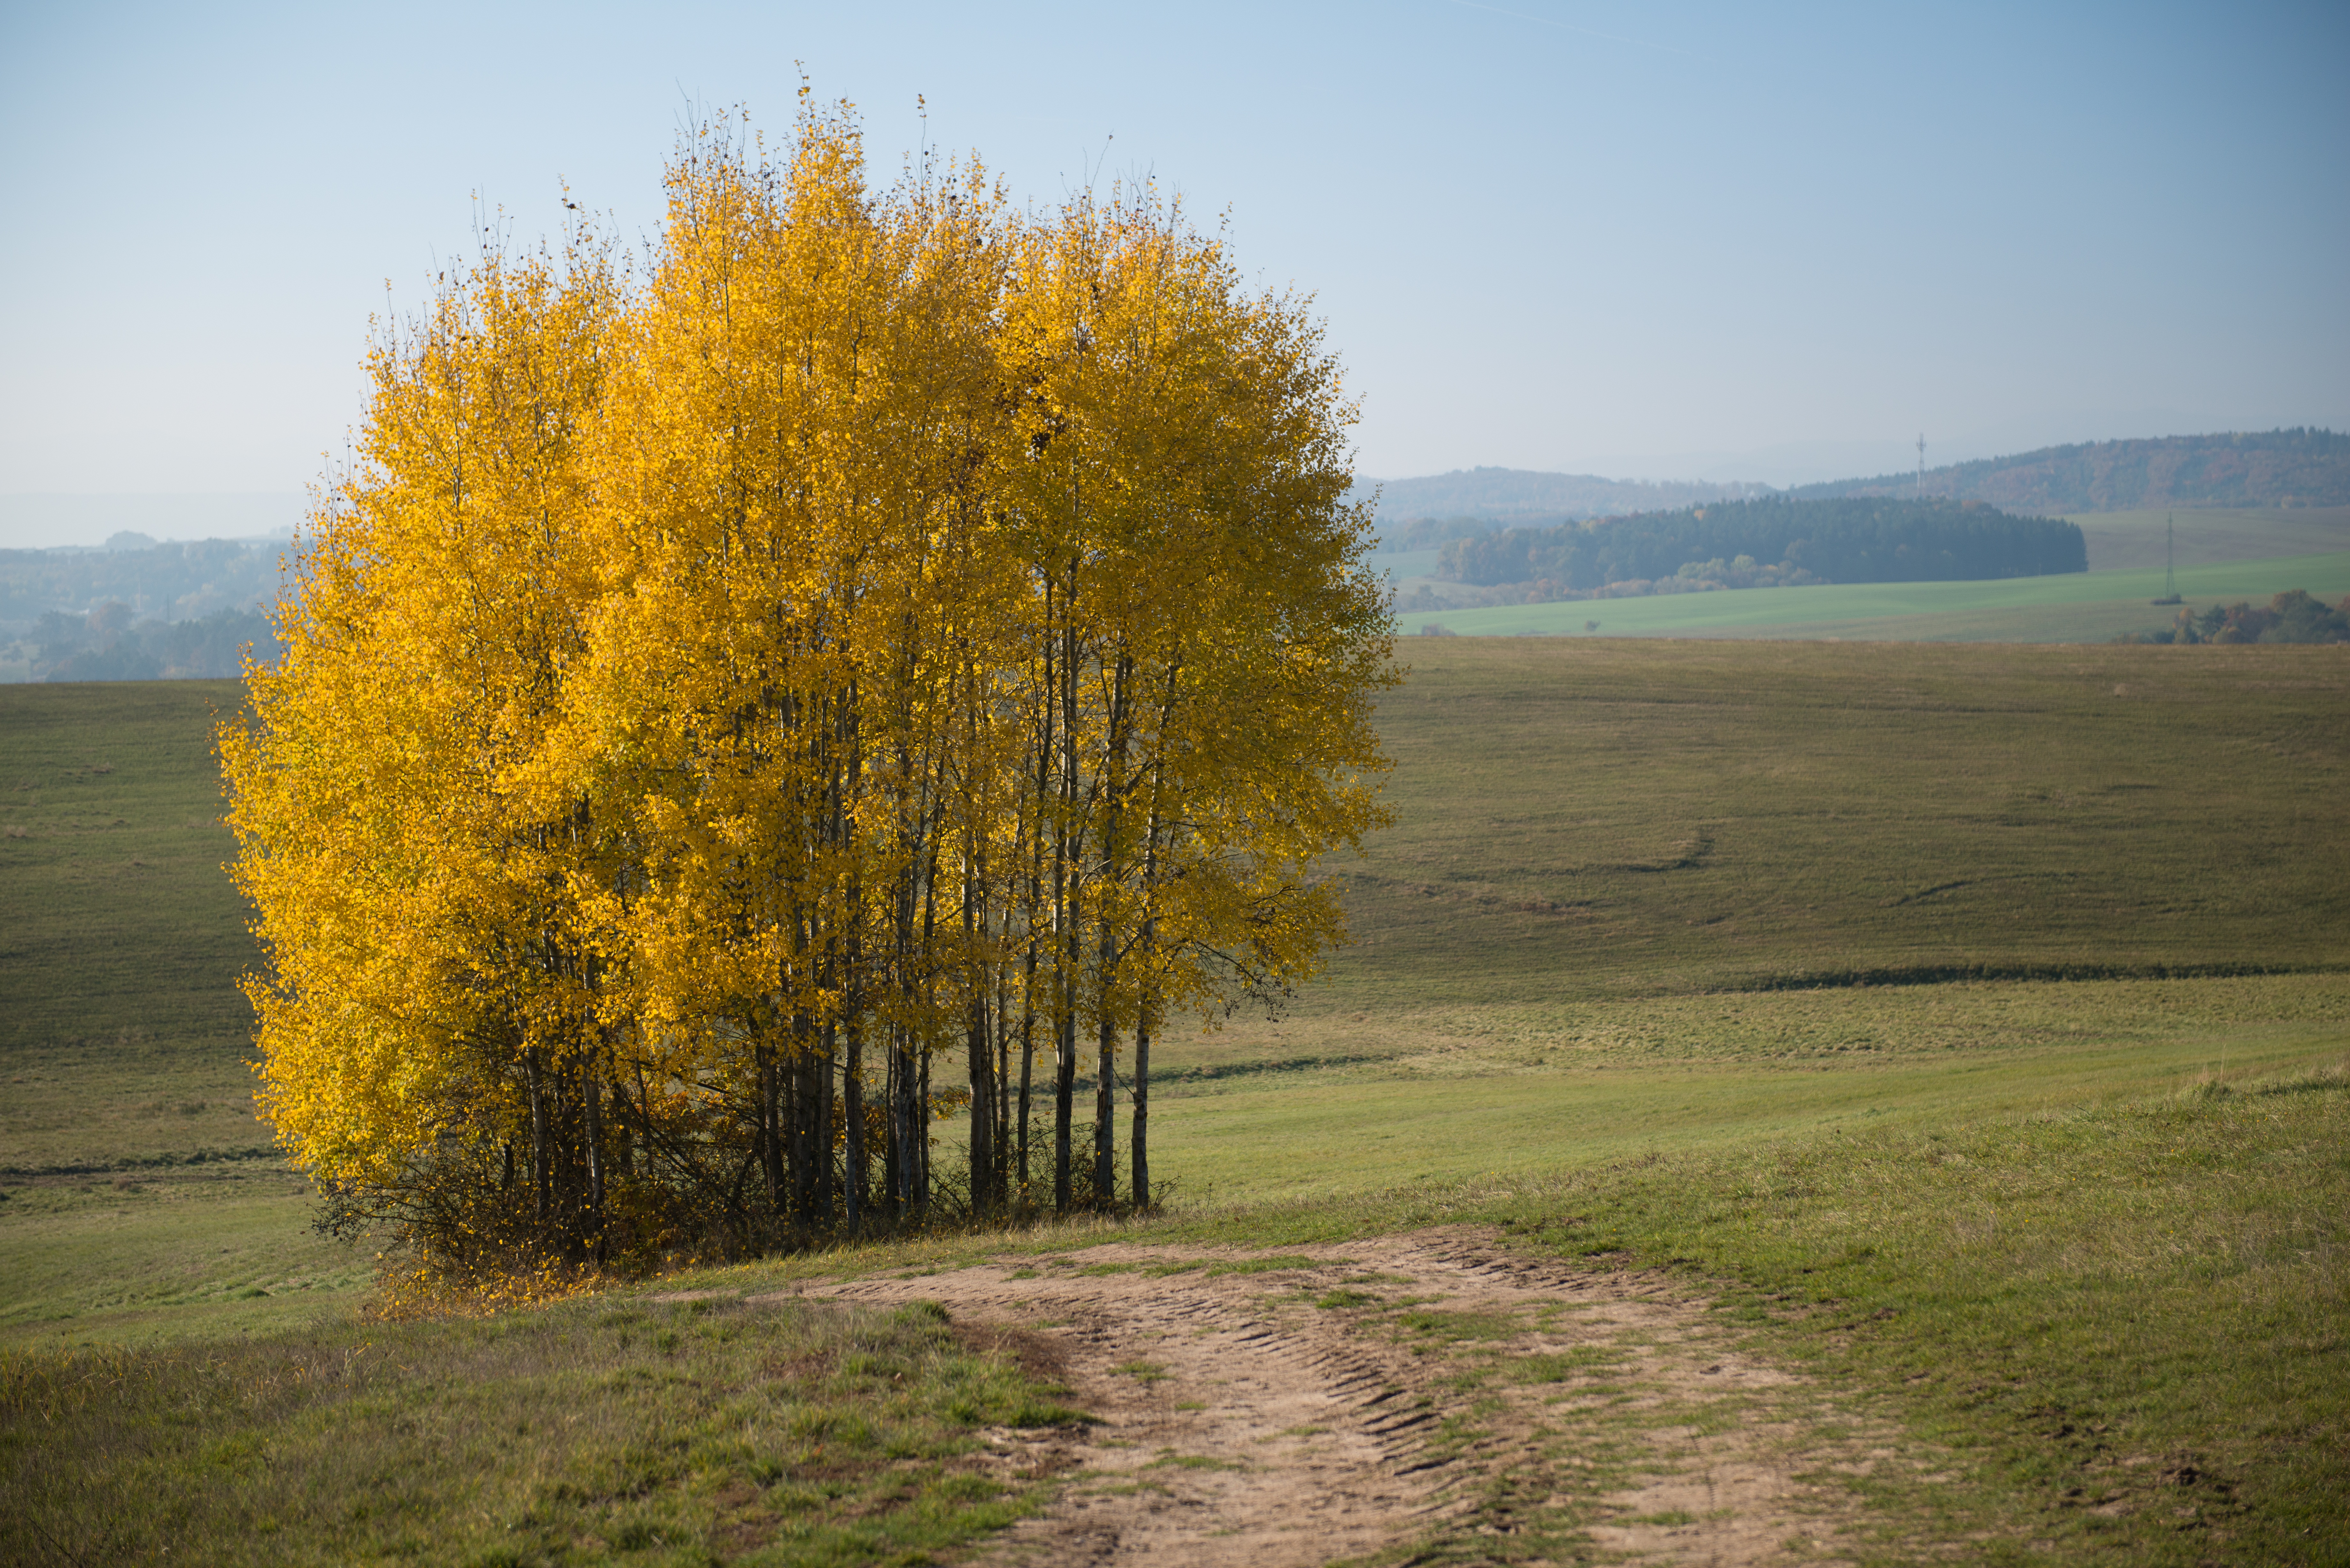
landscape, tree, nature, grass, mountain, plant, field, meadow, prairie, sunlight, morning, leaf, hill, country, foliage, autumn, yellow, season, plain, grassland, ecosystem, slovakia, rural area, atmospheric phenomenon, woody plant